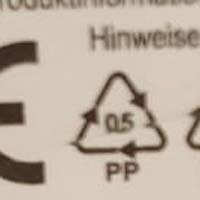
Plastic recycling code class: 5_polypropylene_PP